Andrew Wilson (zoologist)

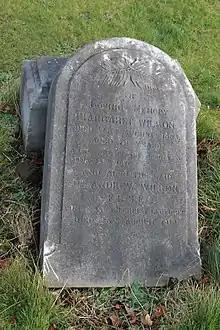
The grave of Andrew Wilson FRSE Morningside Cemetery

In 1879 he was elected a Fellow of the Royal Society of Edinburgh. His proposers were John Young, Alexander Dickson, John Gray McKendrick and John Hutton Balfour.